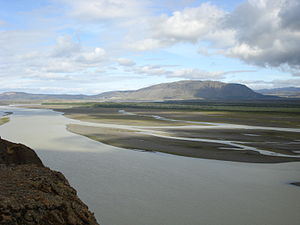
Þjórsá
Þjórsá på højde med Hekla, med udsigt over Búrfell
Þjórsá er Islands længste vandløb, 230 km lang. Floden afvander et areal på 7.530 km², svarende til 7,2% af Islands samlede areal.